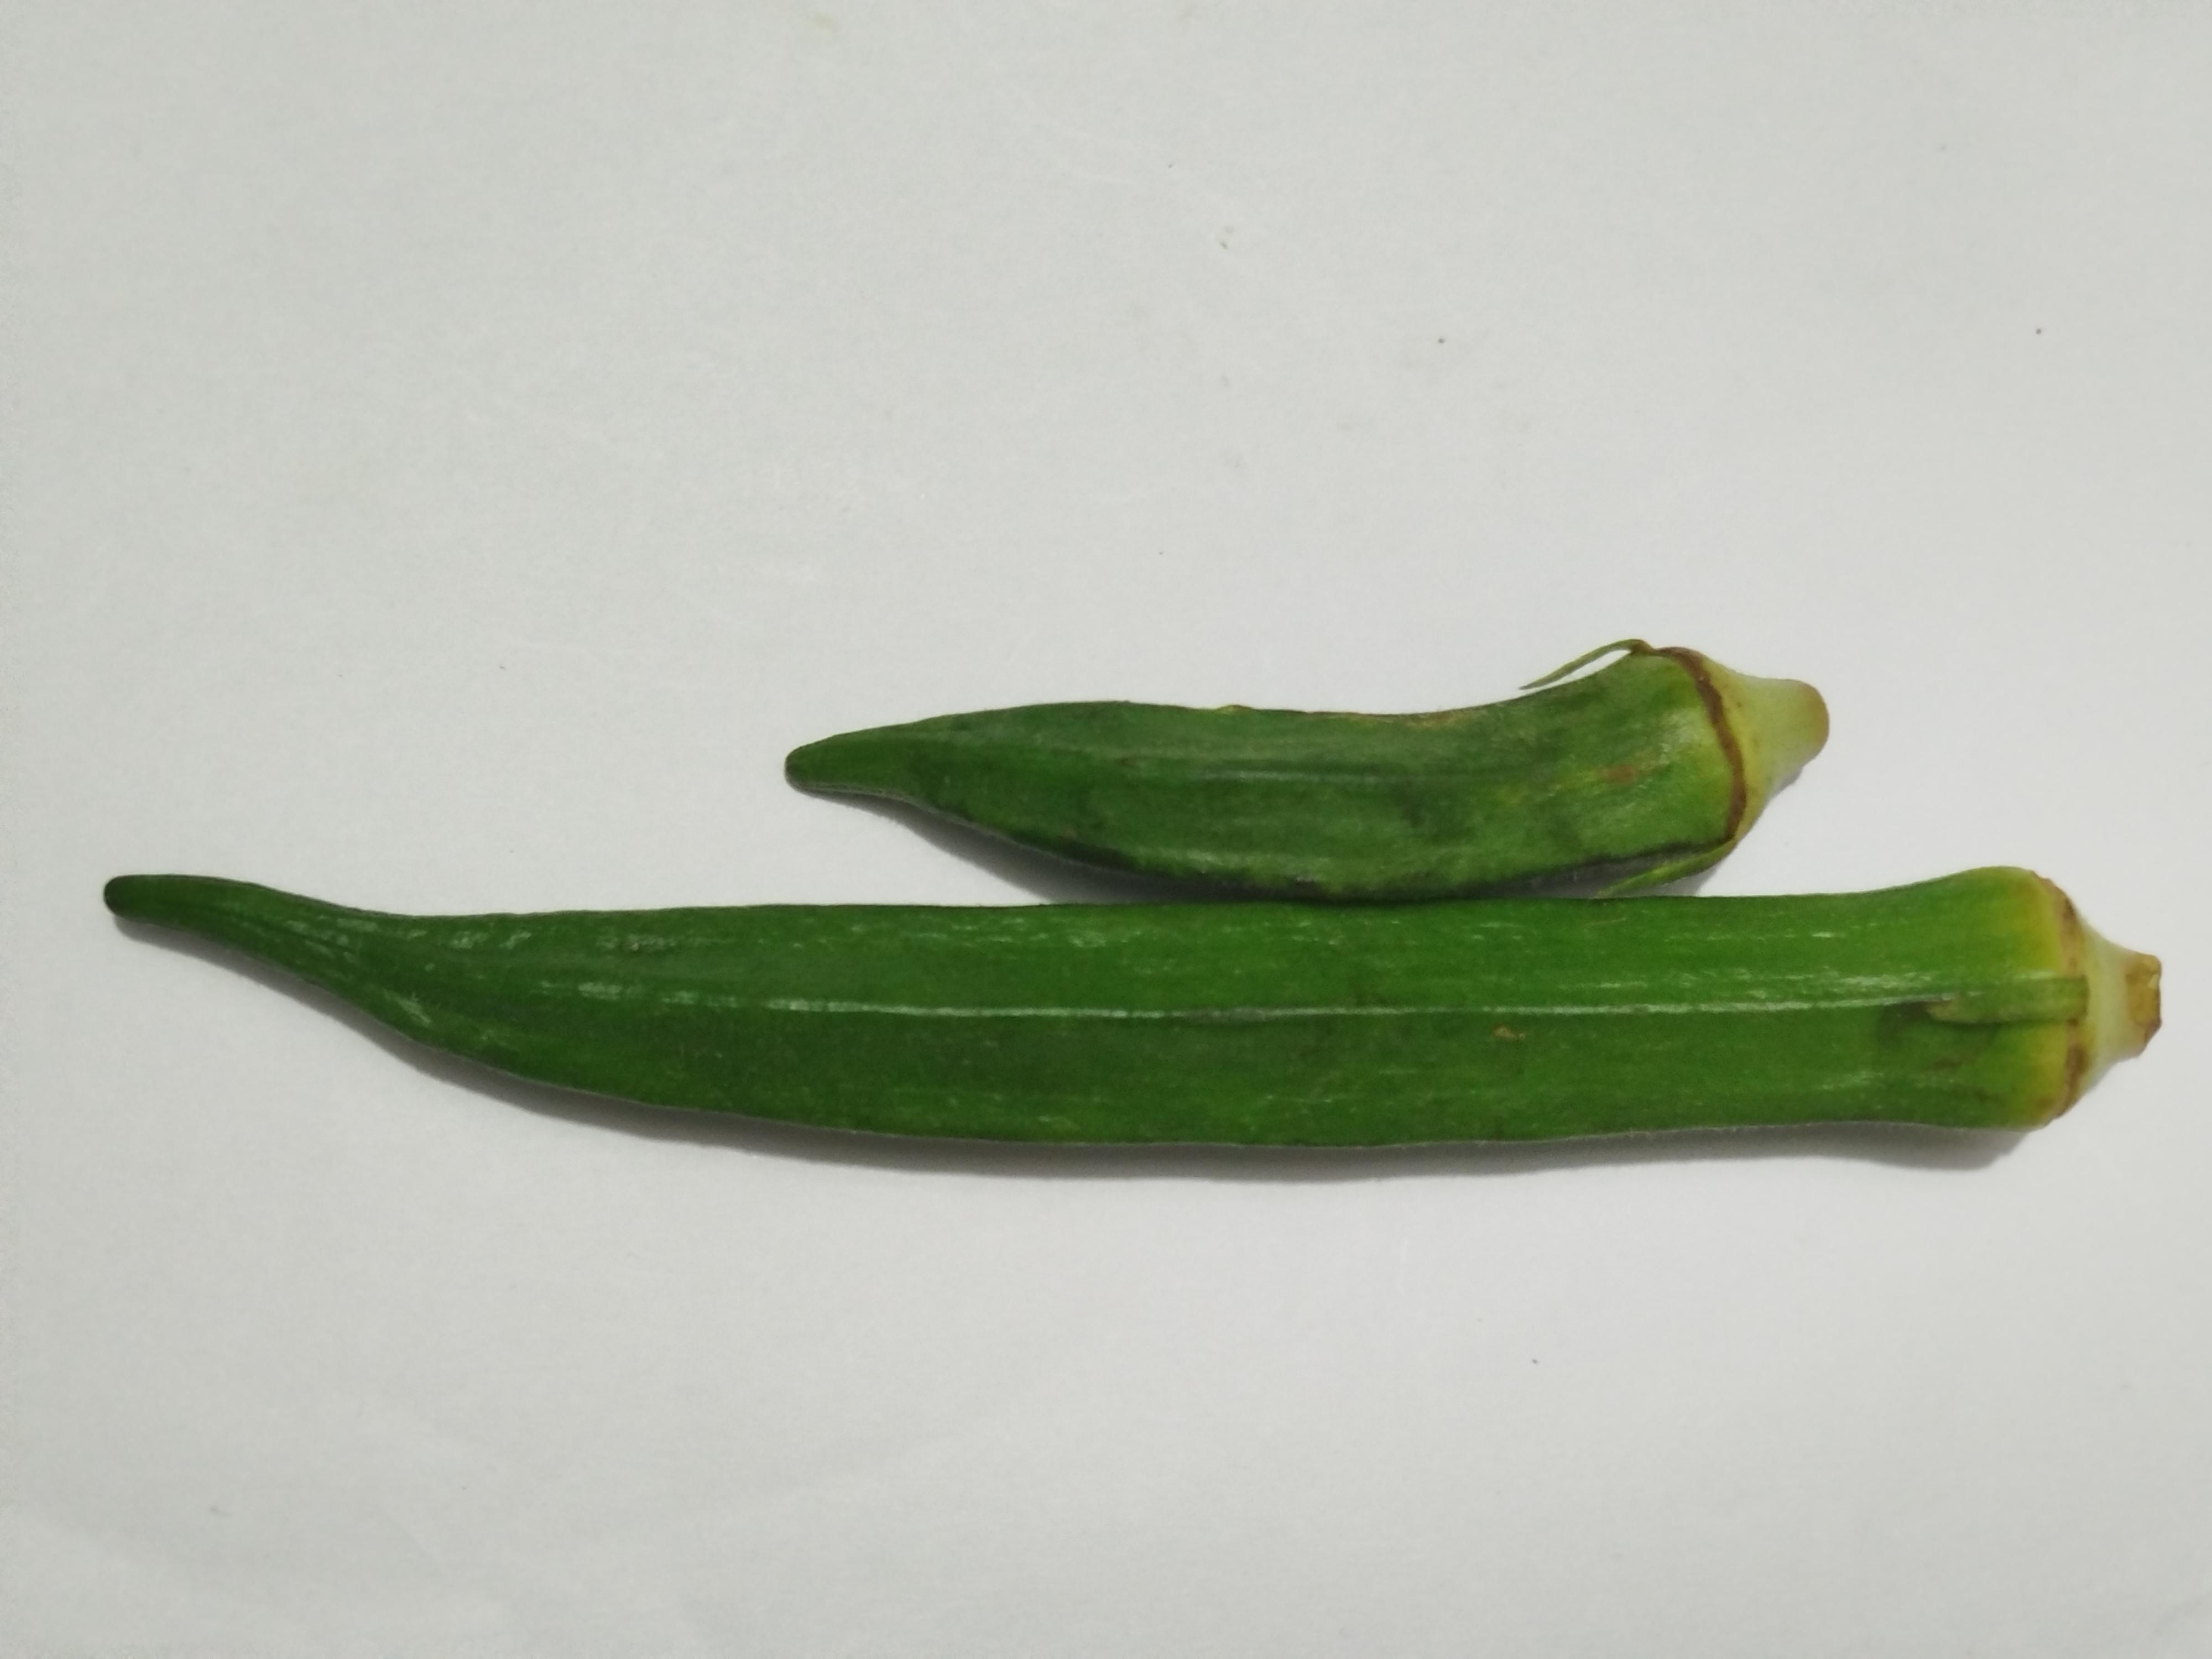
Label: Ladies finger